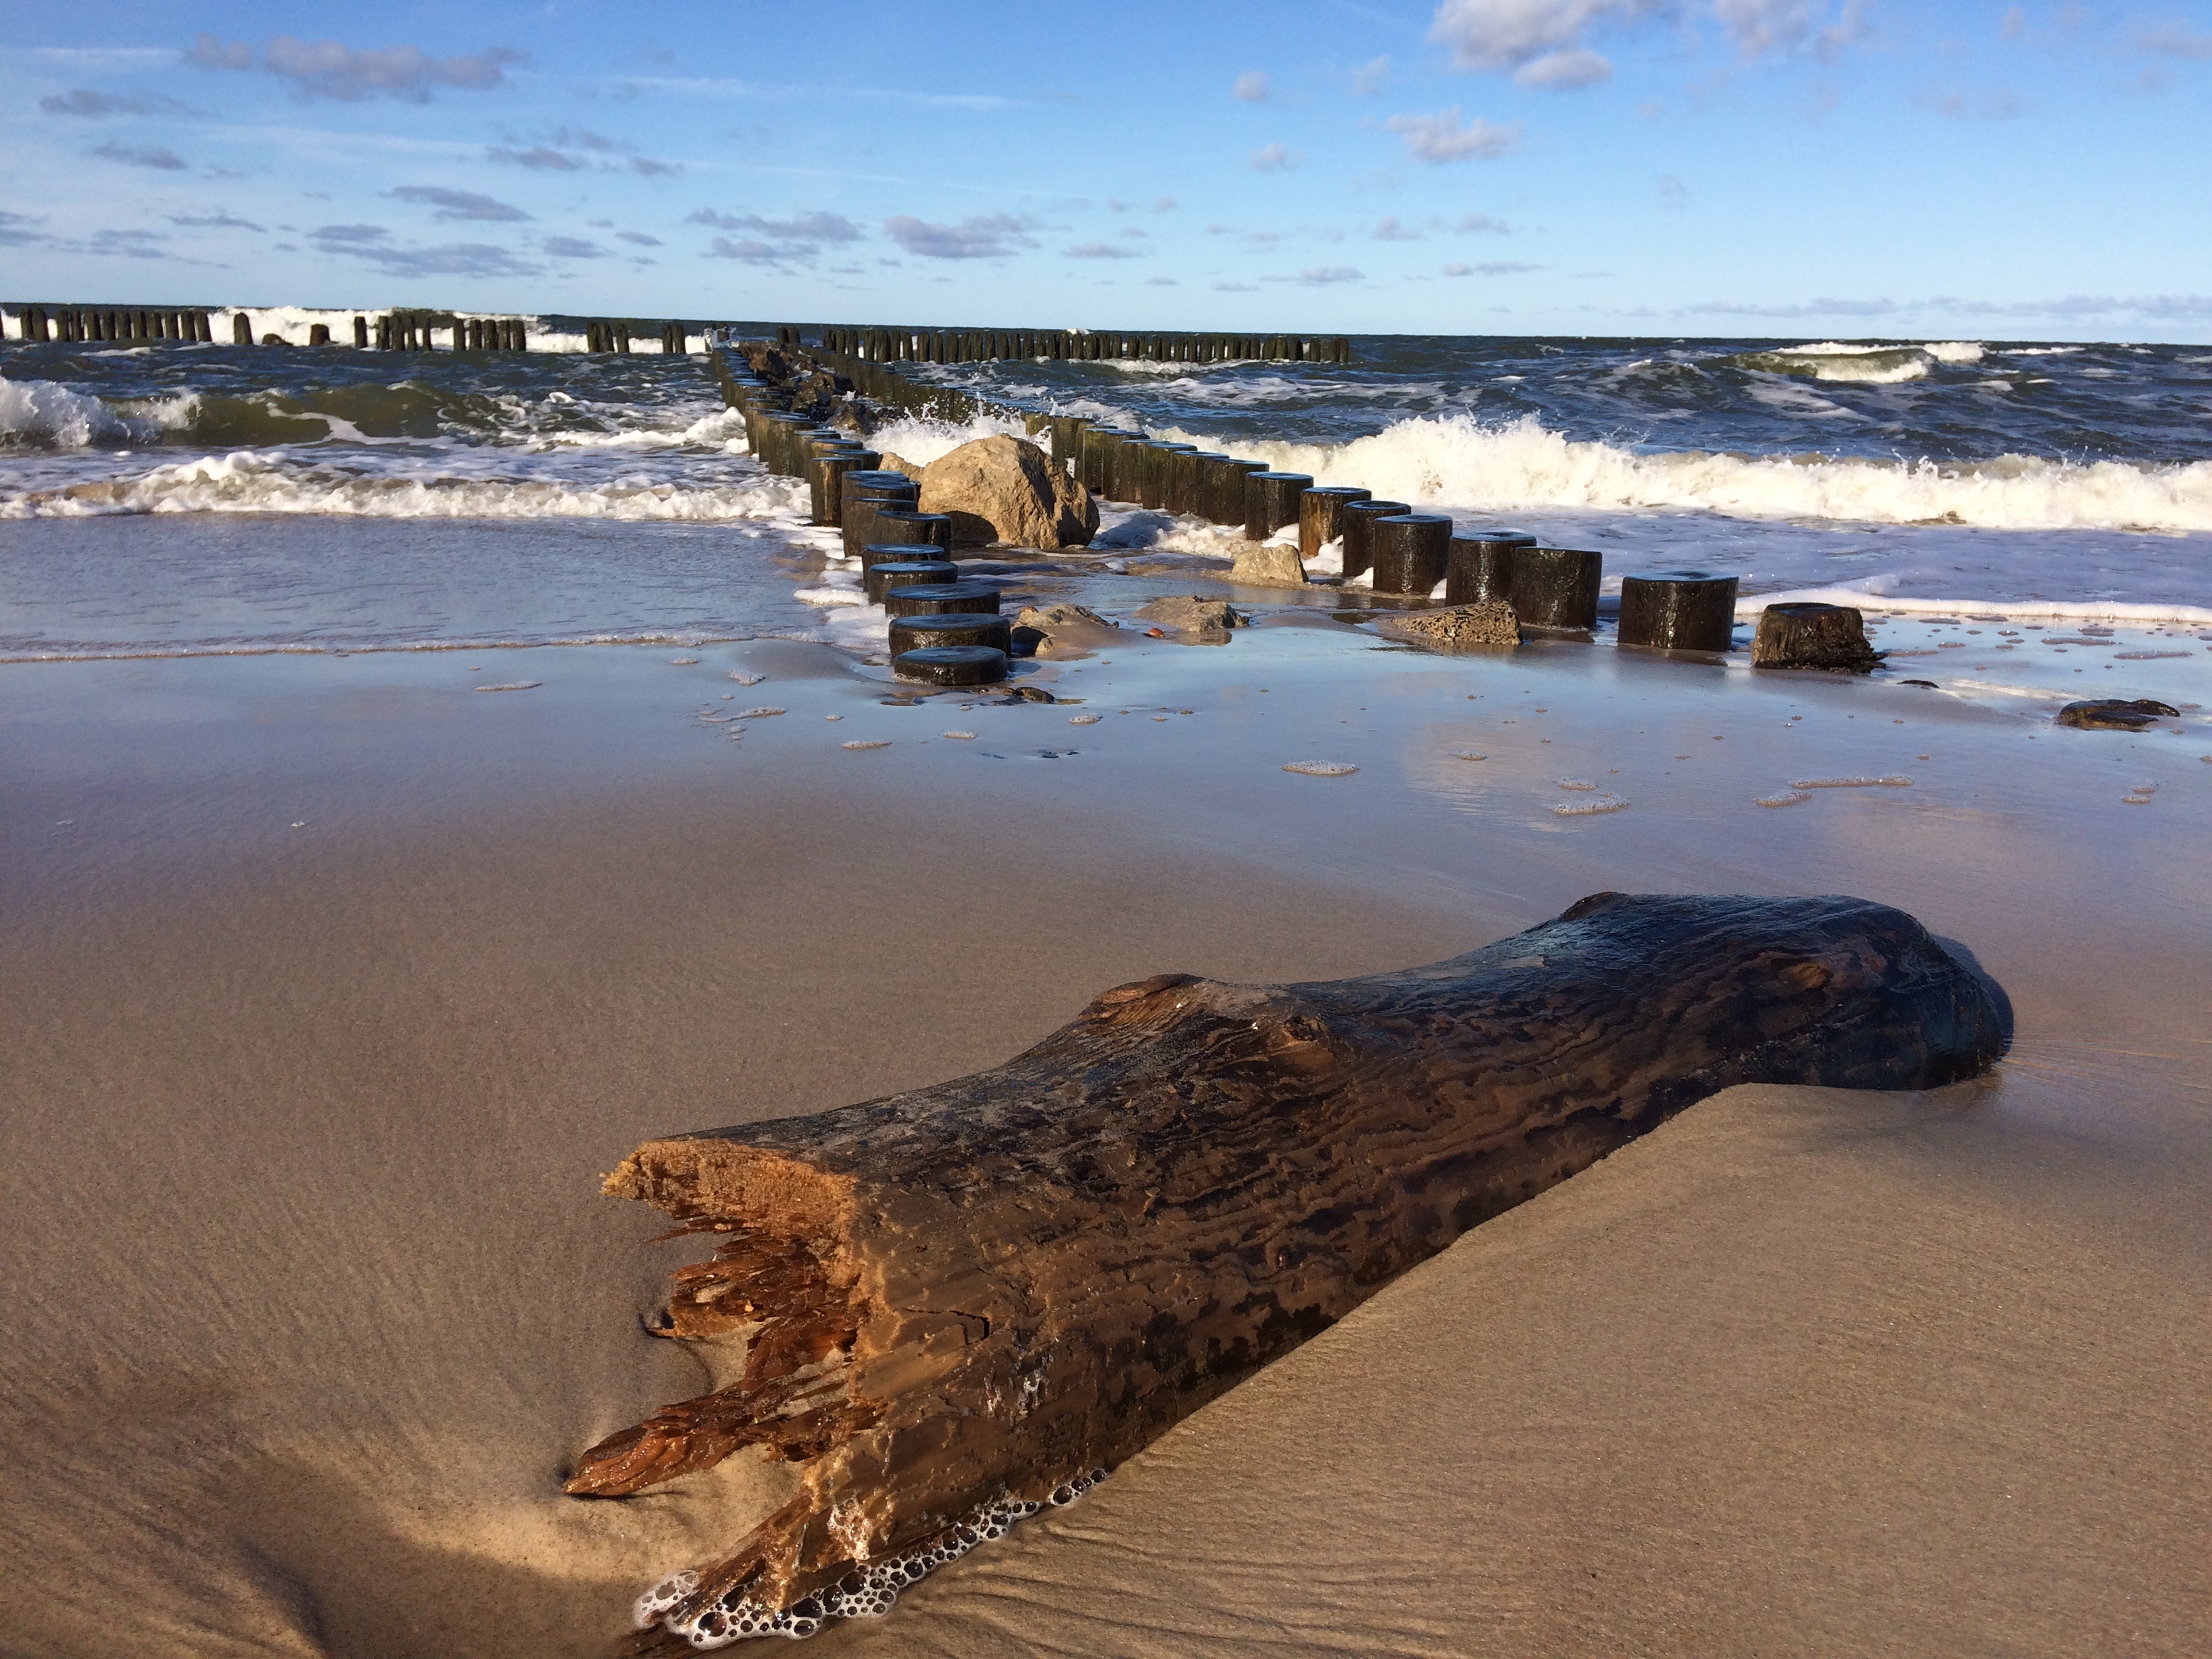
beach, sea, coast, sand, rock, ocean, shore, wave, cliff, cove, holiday, bay, blue, terrain, material, body of water, sandy beach, breakwater, cape, mudflat, wind wave